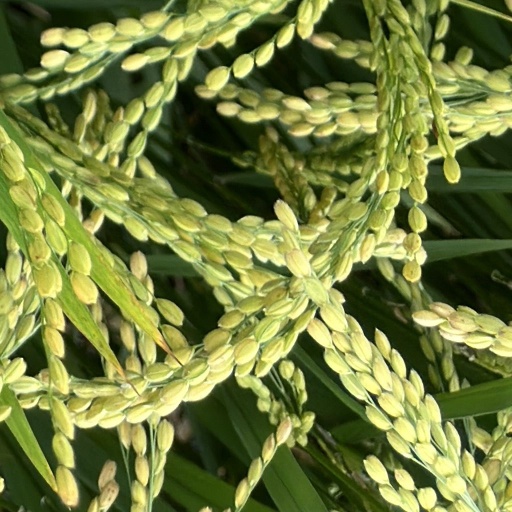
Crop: rice